Aztec creator gods

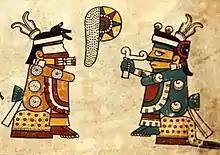
Blue and Red Tezcatlipoca described in the Codex Fejérváry-Mayer

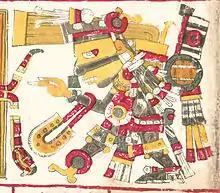
Black Tezcatlipoca (bottom), god of providence in the Codex Borgia.

Black Tezcatlipoca is Tezcatlipoca, and he was generally represented with a stripe of black paint across his face and an obsidian mirror in place of one of his feet. The post-Classic (after ad 900) Maya-Quiche people of Guatemala revered him as a lightning god under the name Hurakan ("One Foot"). Other representations show Tezcatlipoca with his mirror on his chest. In it he saw everything; invisible and omnipresent, he knew all the deeds and thoughts of humans.